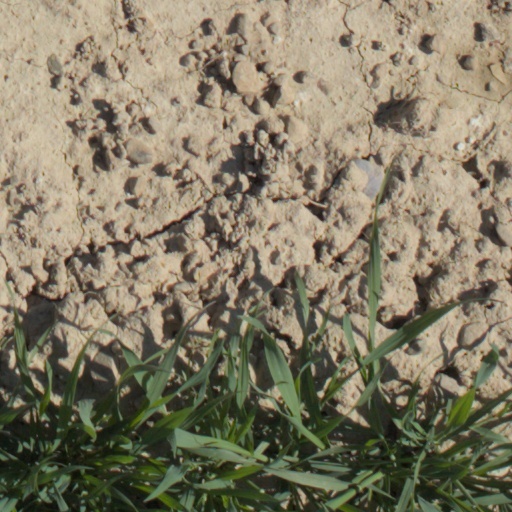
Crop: wheat